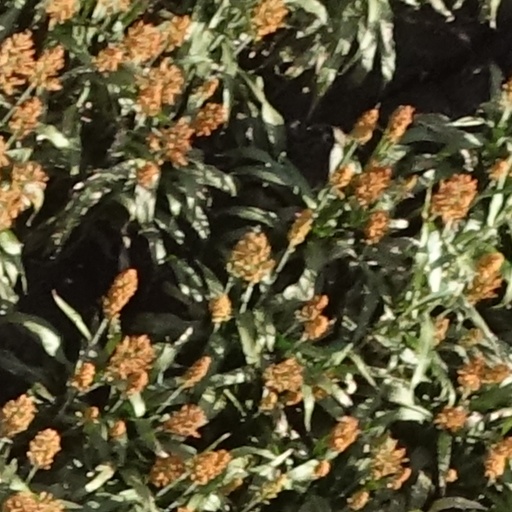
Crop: sorghum